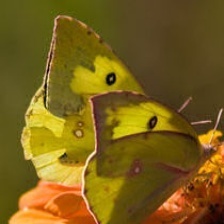
Species: SOUTHERN DOGFACE
Butterfly family (ImageNet category): sulphur_butterfly